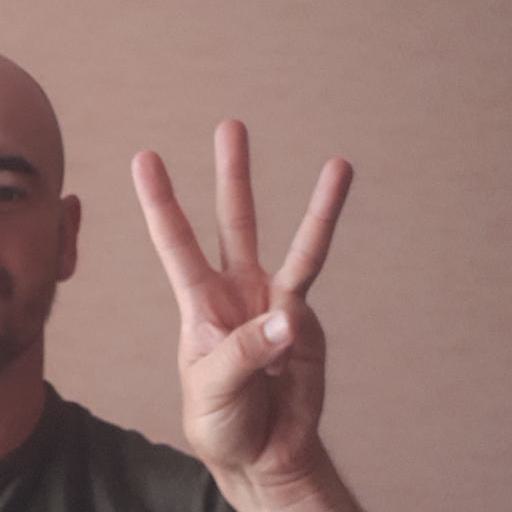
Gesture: three